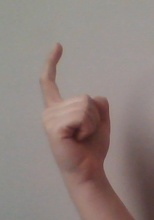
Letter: ra